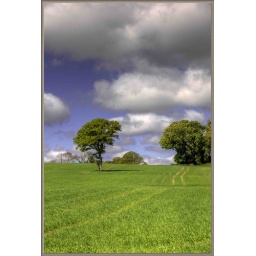
a field near killruddery house